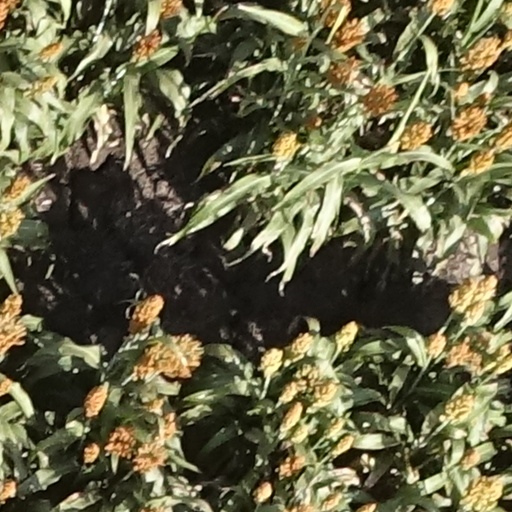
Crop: sorghum